Karo Hills

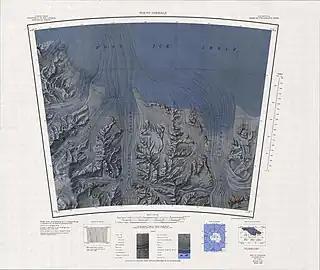
Karo Hills in the northeast of map

An ice-free mountain, high, standing at the west side of the lower Scott Glacier at the south end of the Karo Hills.